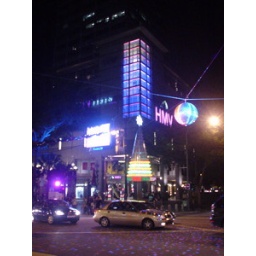
Large disco ball above the intersection on Orchard road